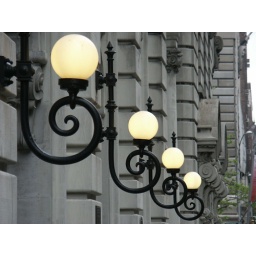
street lamps on the astonia building in Manhattan New York, photo by allan glass 2002